Telefon Tel Aviv

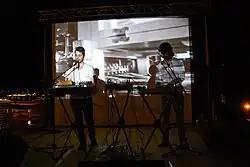
Joshua Eustis and Fredo Nogueira in Trento (June 2009).

In interviews, Cooper and Eustis have stated that they use the following software: Digidesign Pro Tools, Native Instruments Reaktor/Electronic Instruments 2 XT, Ableton Live and Max/MSP